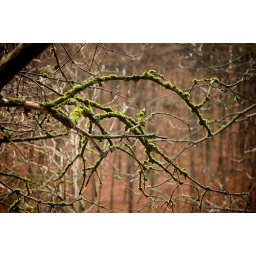
Photo taken on a stormy day with a plastic bag around the camera